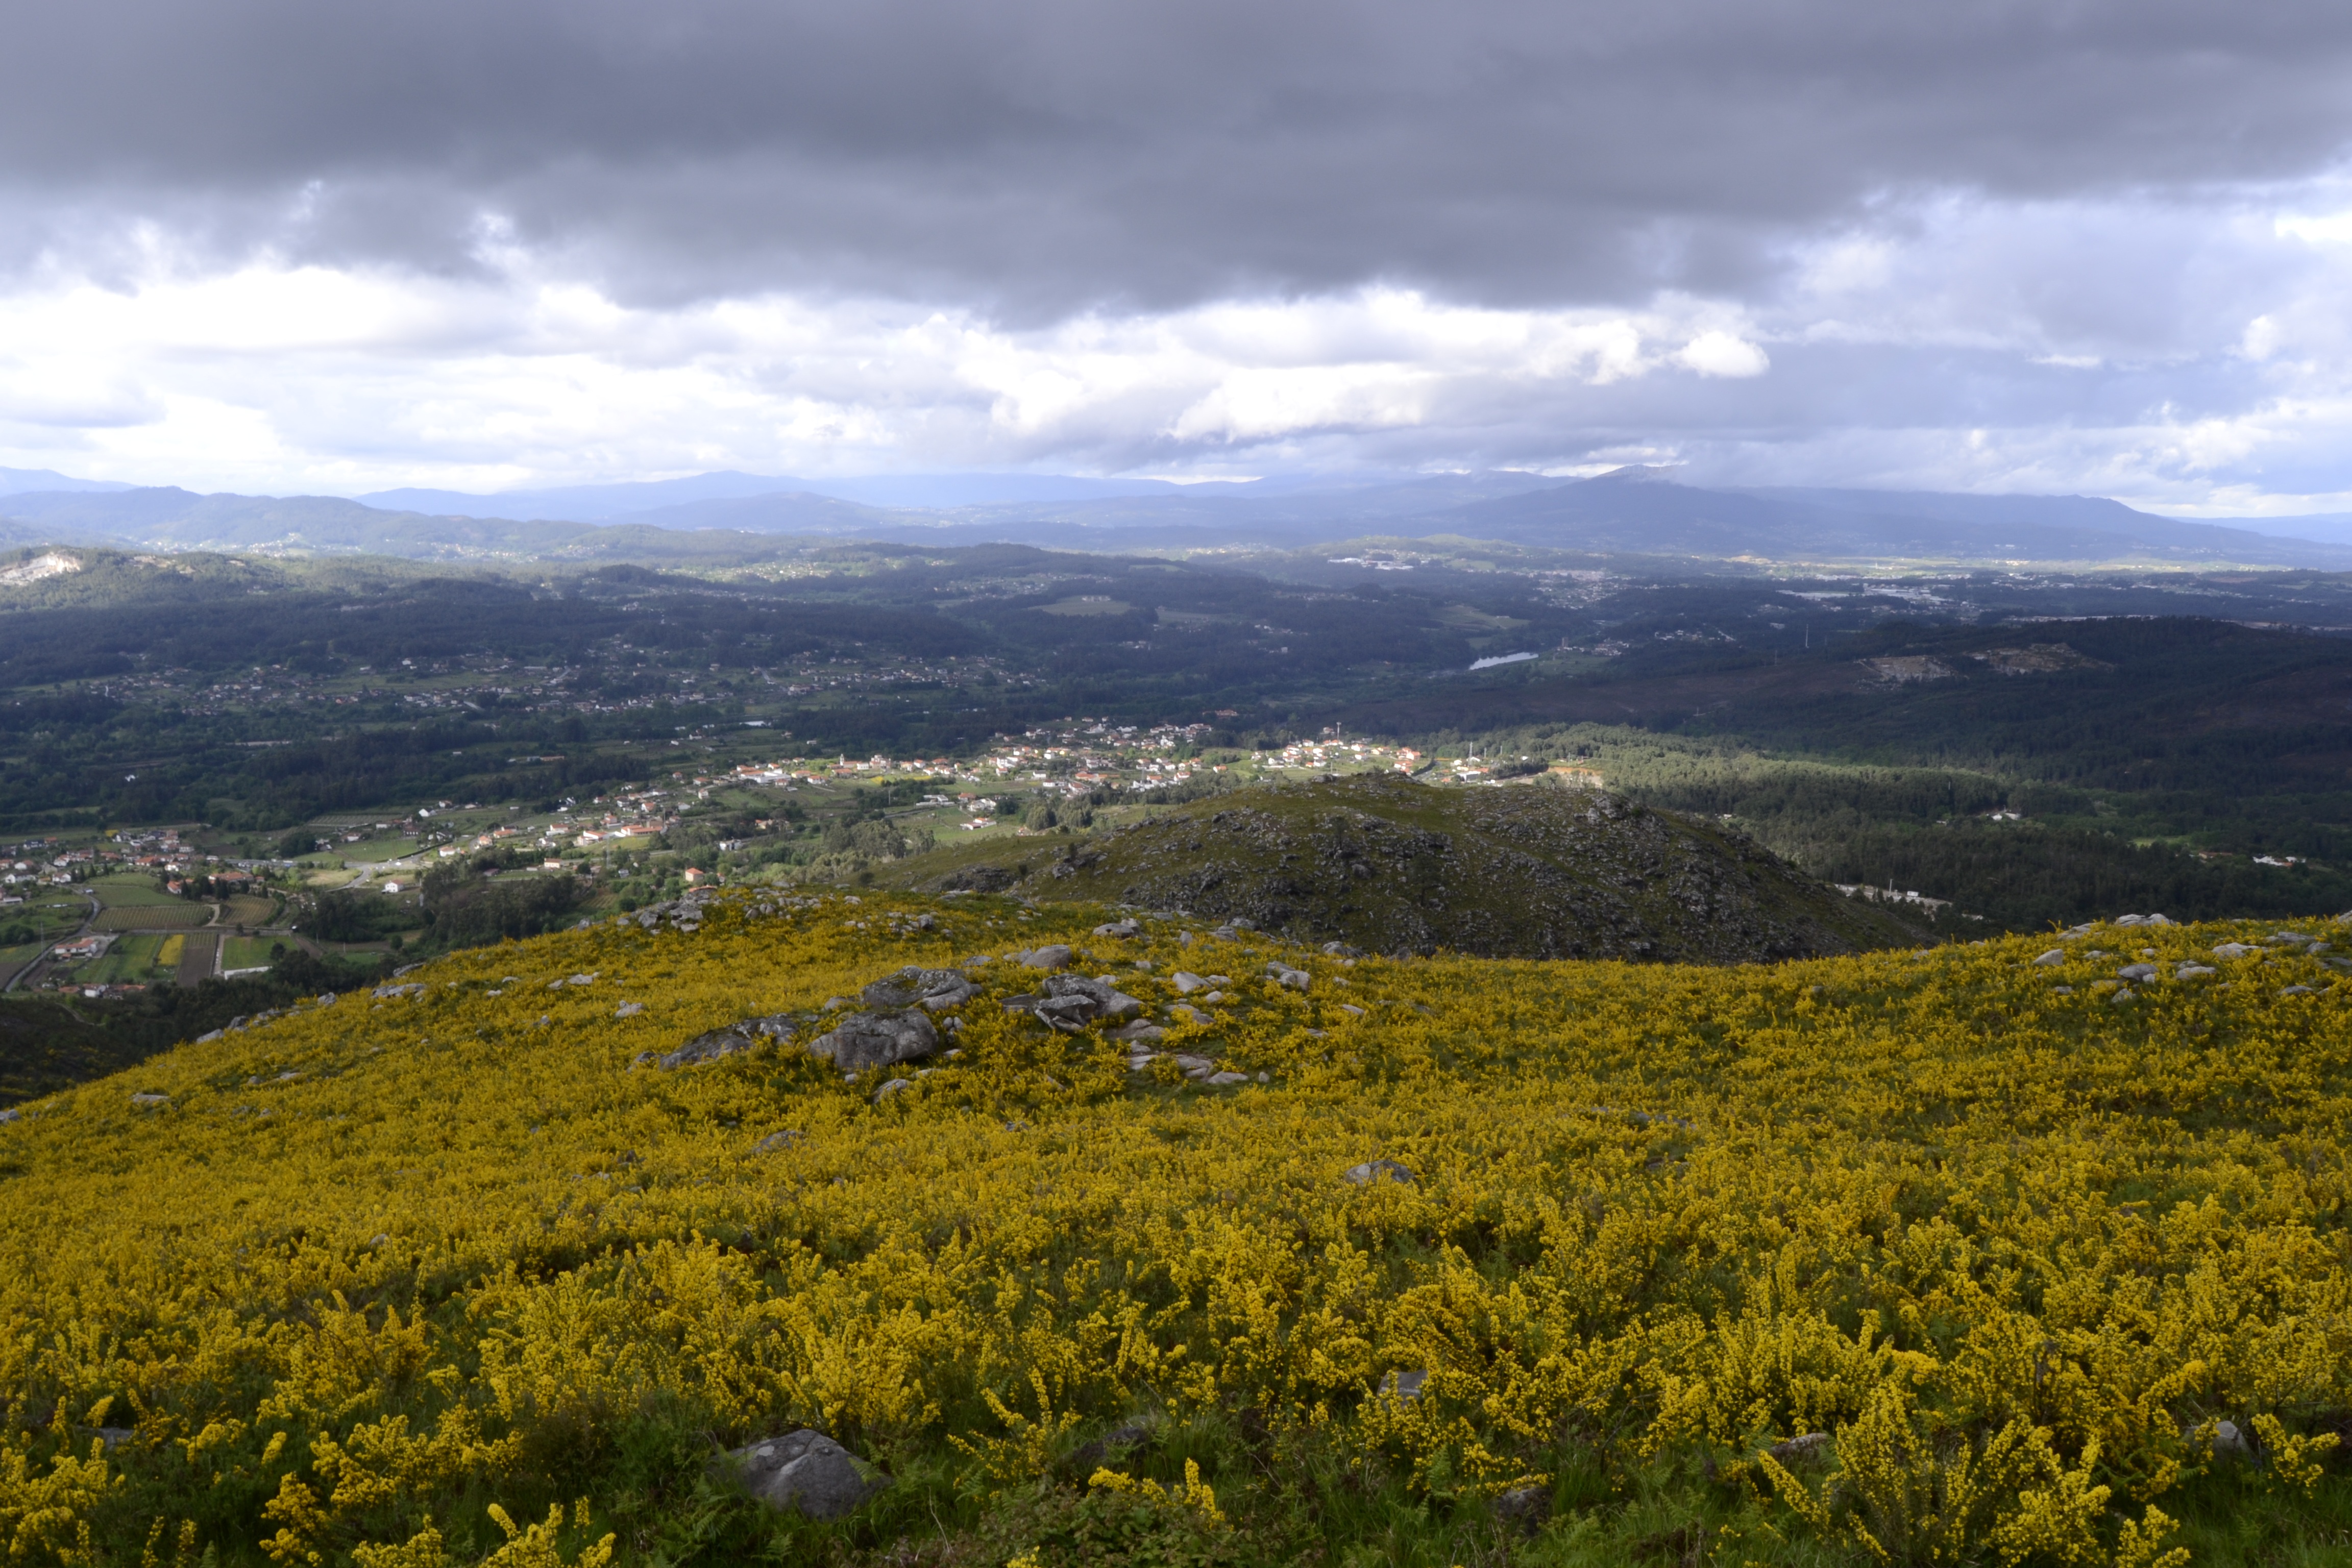
landscape, tree, nature, forest, grass, horizon, wilderness, mountain, cloud, sky, field, meadow, prairie, sunlight, morning, leaf, hill, flower, adventure, valley, mountain range, autumn, tourism, ridge, plain, wildflower, grassland, plateau, portugal, galicia, fell, habitat, views, ecosystem, rural area, landform, panoramic view, natural environment, geographical feature, mountainous landforms